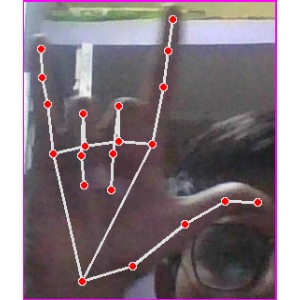
अक्षर: व